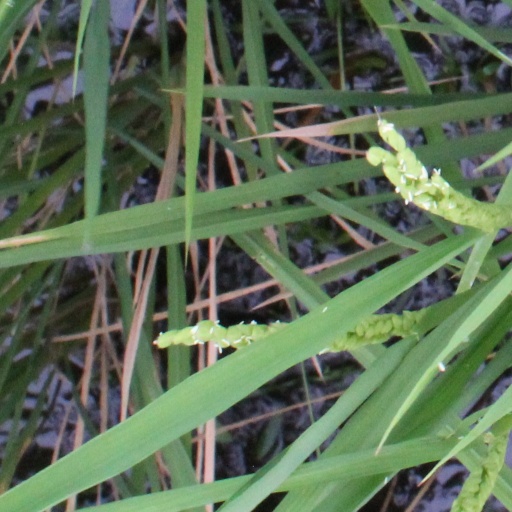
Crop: rice